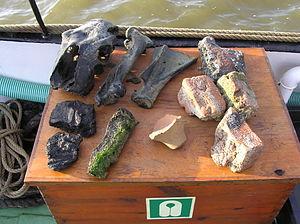
Rungholt était une cité prospère dans le Frise septentrionale, au nord de l'Allemagne. Elle fut submergée par les vagues d'une onde de tempête dans la mer du Nord qui recouvrit toute la région le 16 janvier 1362.